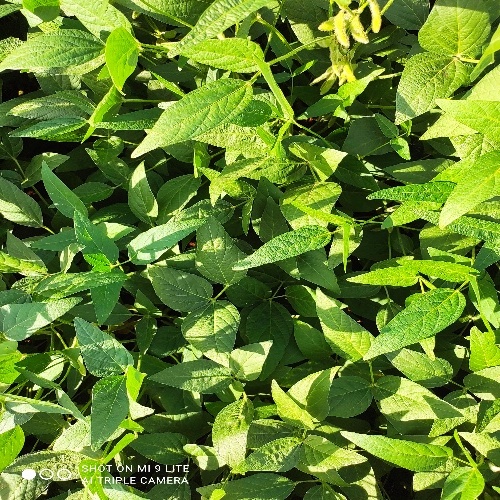
Label: Healthy